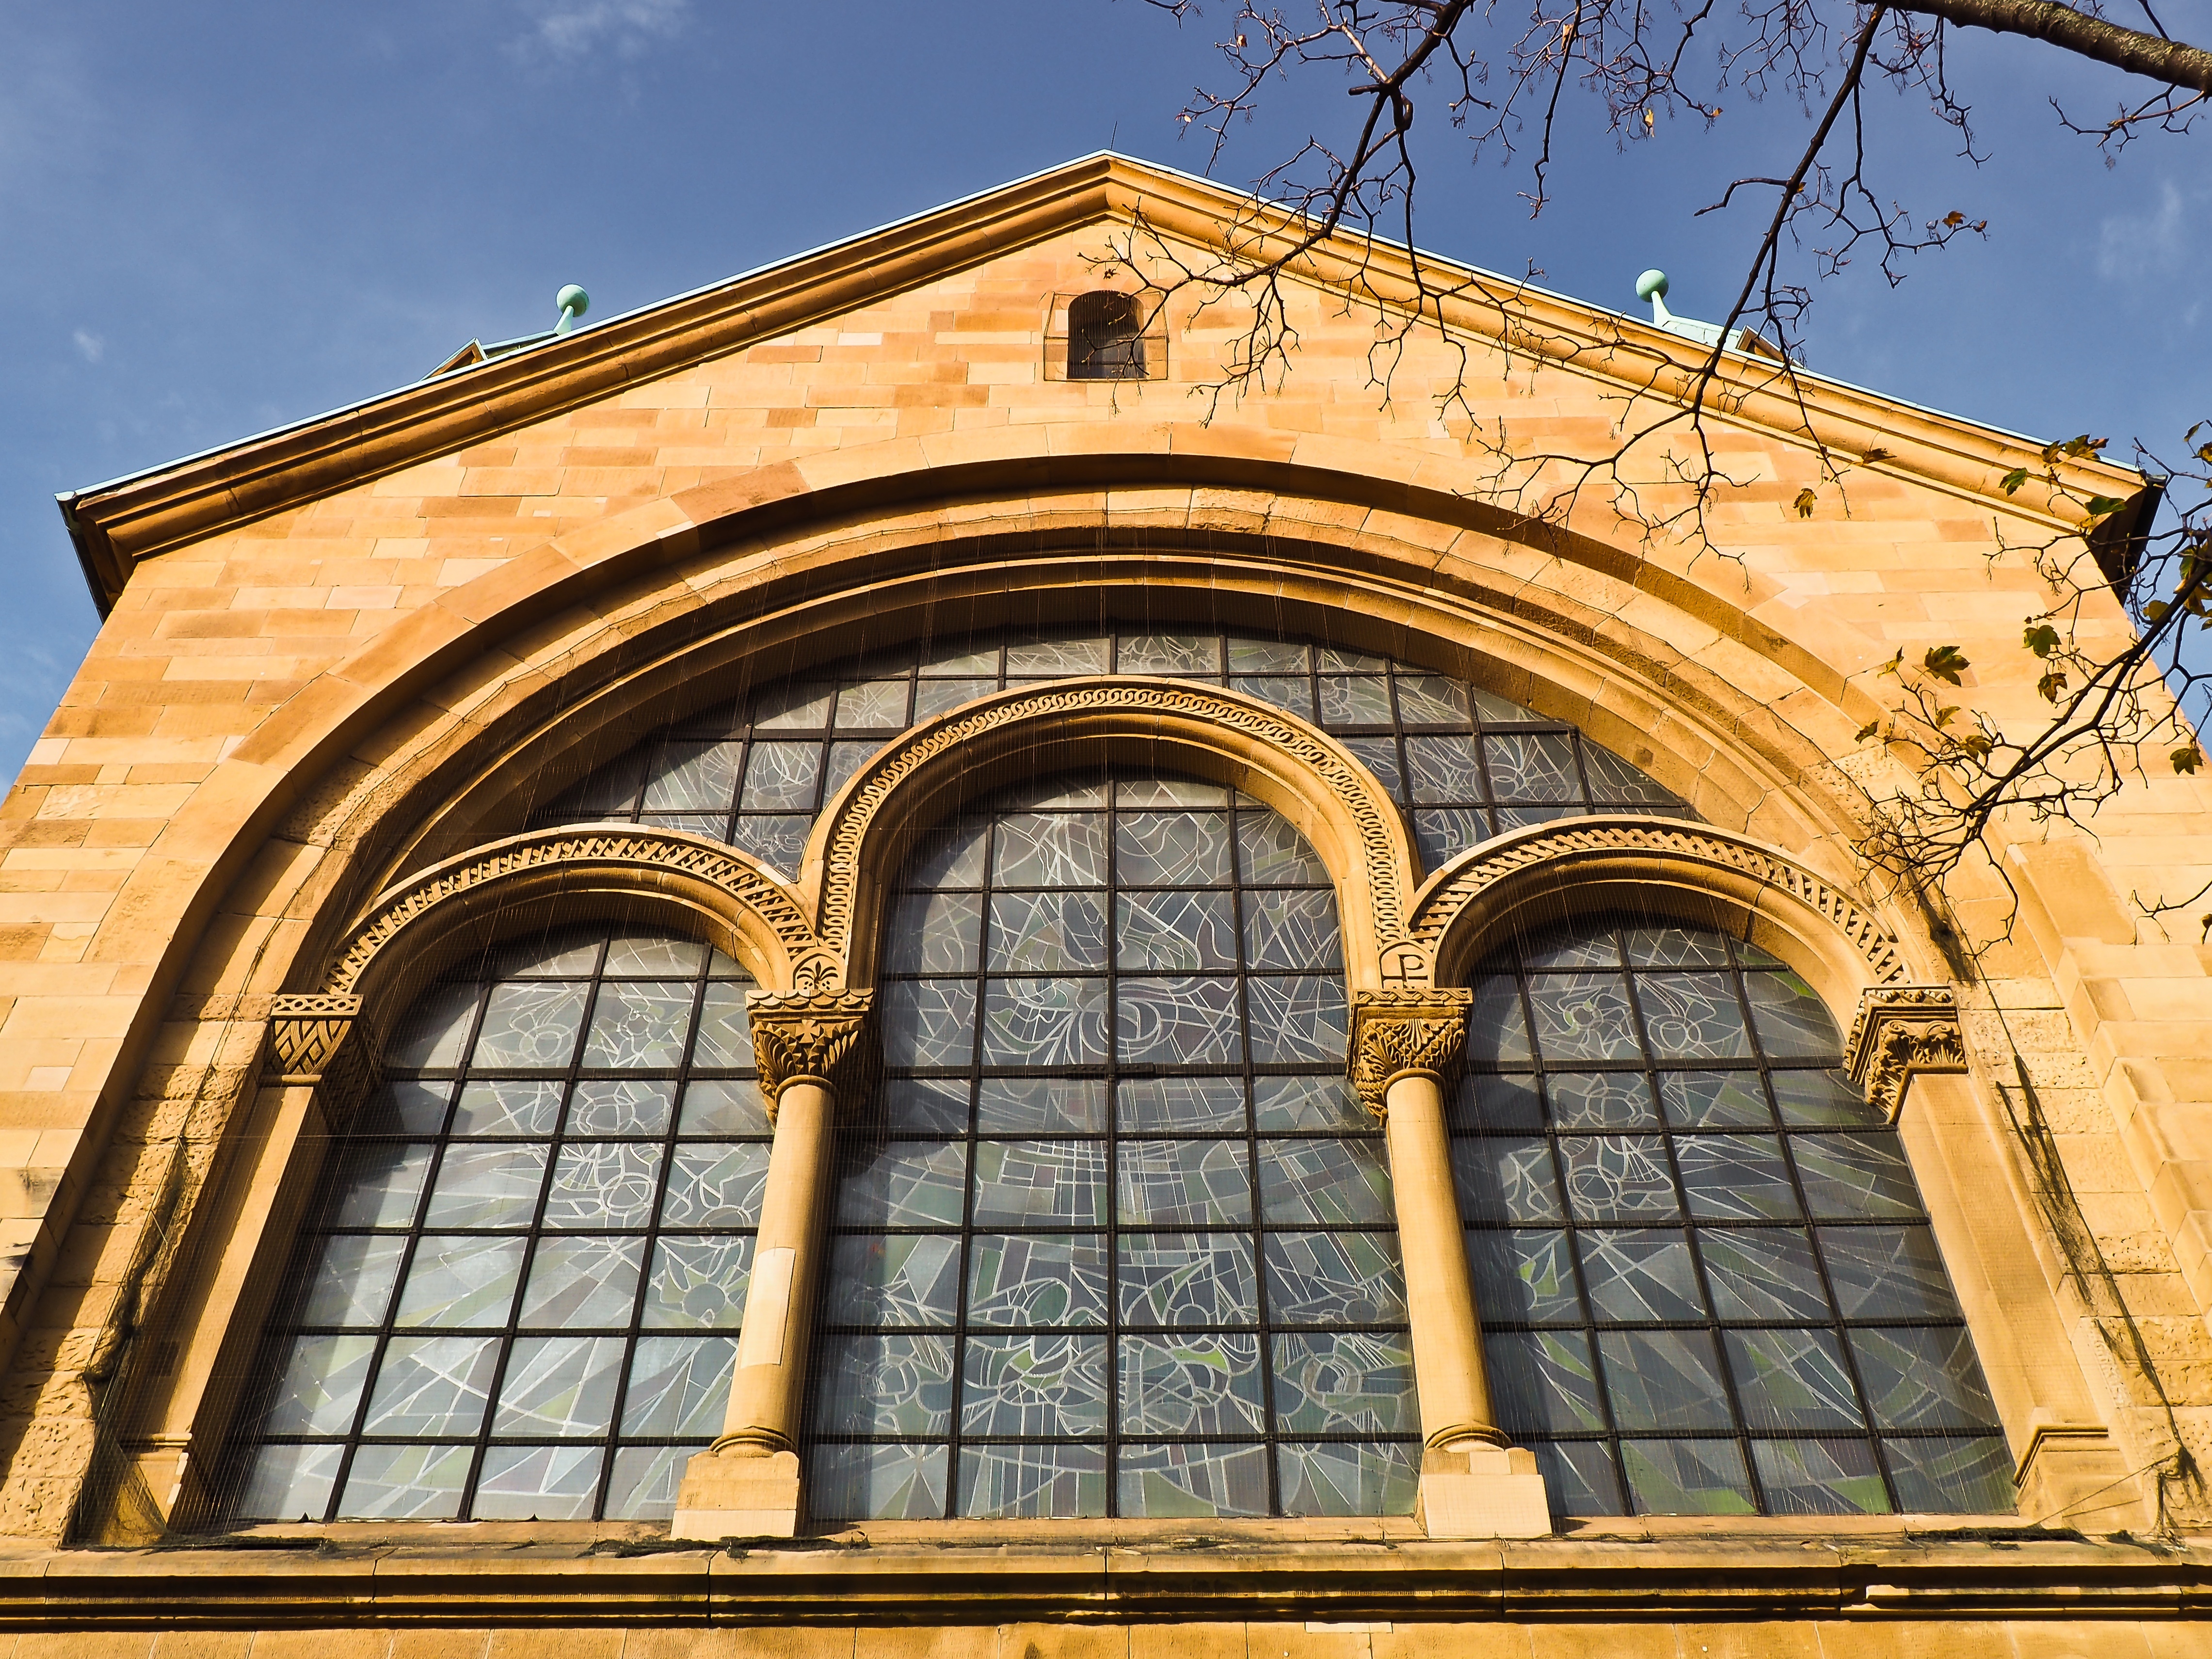
architecture, window, building, arch, landmark, facade, church, cathedral, stained glass, place of worship, faith, symmetry, synagogue, christianity, historically, middle ages, old window, stained glass window, church window, church facade, pointed arch, ancient history, d seldorf